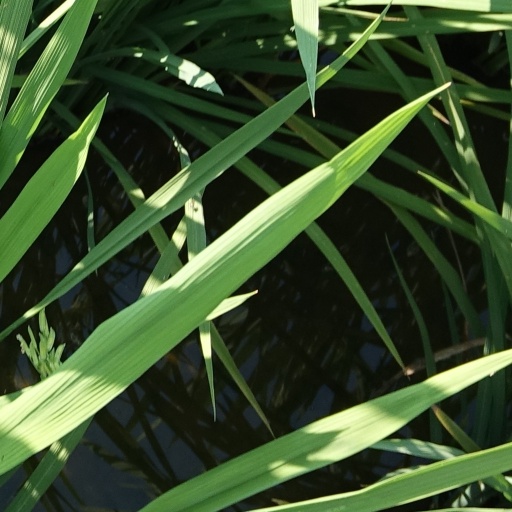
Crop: rice